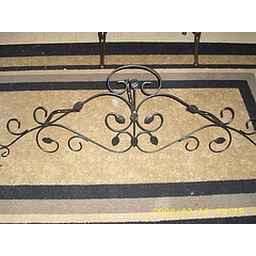
This hangs above the bed on the wall for use of a decorative scarf.